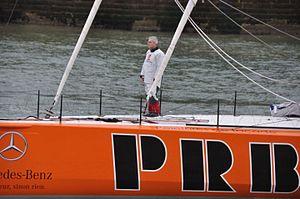
Vendée Globe 2012-2013
Vincent Riou, surnommé « le terrible », né à Pont-l'Abbé le 9 janvier 1972, est un navigateur français, notamment vainqueur du Vendée Globe en 2004-2005.